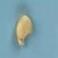
Maize quality: Bad